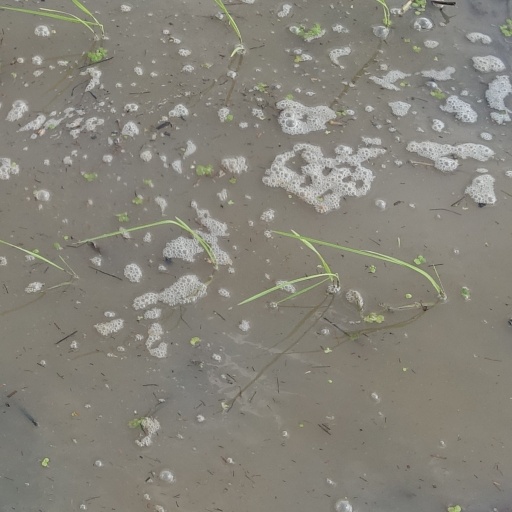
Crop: rice